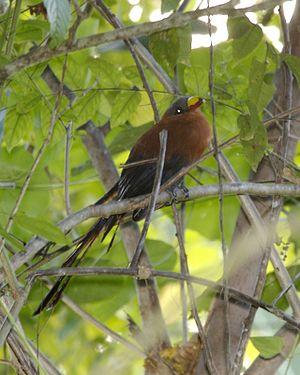
Le Malcoha à bec peint est une espèce d'oiseaux de la famille des Cuculidae, endémique d'Indonésie.